Lingababu Love Story

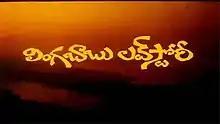
Title card

Lingababu Love Story is a 1995 Indian Telugu-language comedy film directed by Vamsy. It stars Rajendra Prasad, Rajasri, and music also composed by Vamsy. The film was recorded as a flop at the box office.